Governor of Maryland

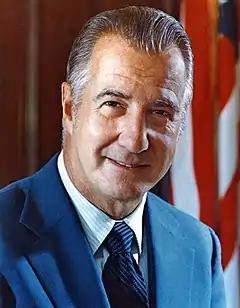
Former Maryland governor and U.S. vice president Spiro Agnew

Spiro Agnew, who was the 55th governor of Maryland from 1967 to 1969, later served as the 39th vice president of the United States under President Richard M. Nixon. Agnew is, thus far, the highest-ranking Marylander (along with 19th-century chief justice Roger B. Taney) in public service in the history of the United States. He resigned after pleading "no contest" to federal legal charges of corruption during his terms as Baltimore County executive, Maryland governor and vice president. In 1979, his gubernatorial portrait was removed from the Maryland State House Governor's Reception Room. In 1995, then-governor Parris Glendening re-included the portrait, stating that it was not up to anyone to alter history, whether for good or bad, citing the famous novel by George Orwell, "Nineteen Eighty-Four".